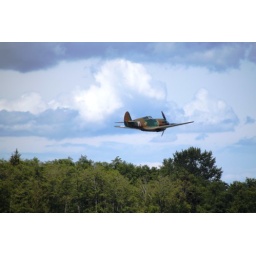
Flying Heritage Collection Fly Day May 22 2010 - Paul Allen's vintage airplane museum, many in flying order